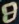
Number: 8